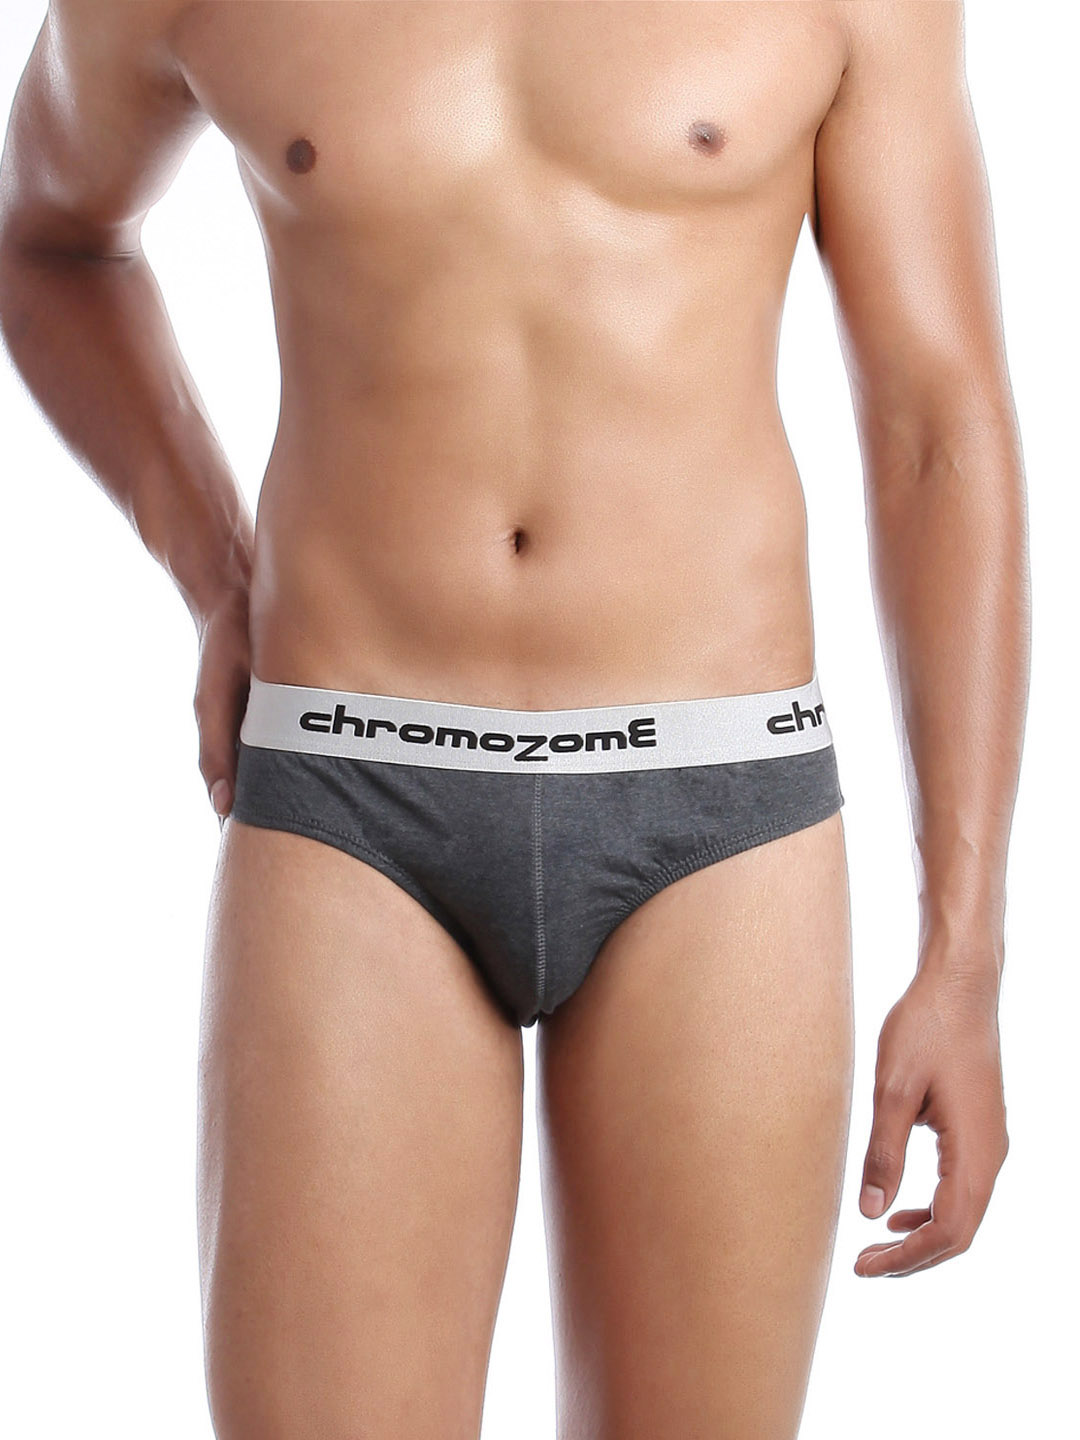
Chromozome Men Grey Briefs
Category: Apparel / Innerwear / Briefs
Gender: Men
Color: Grey
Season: Summer 2016
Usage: Casual